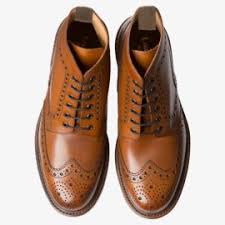
Label: Brogue